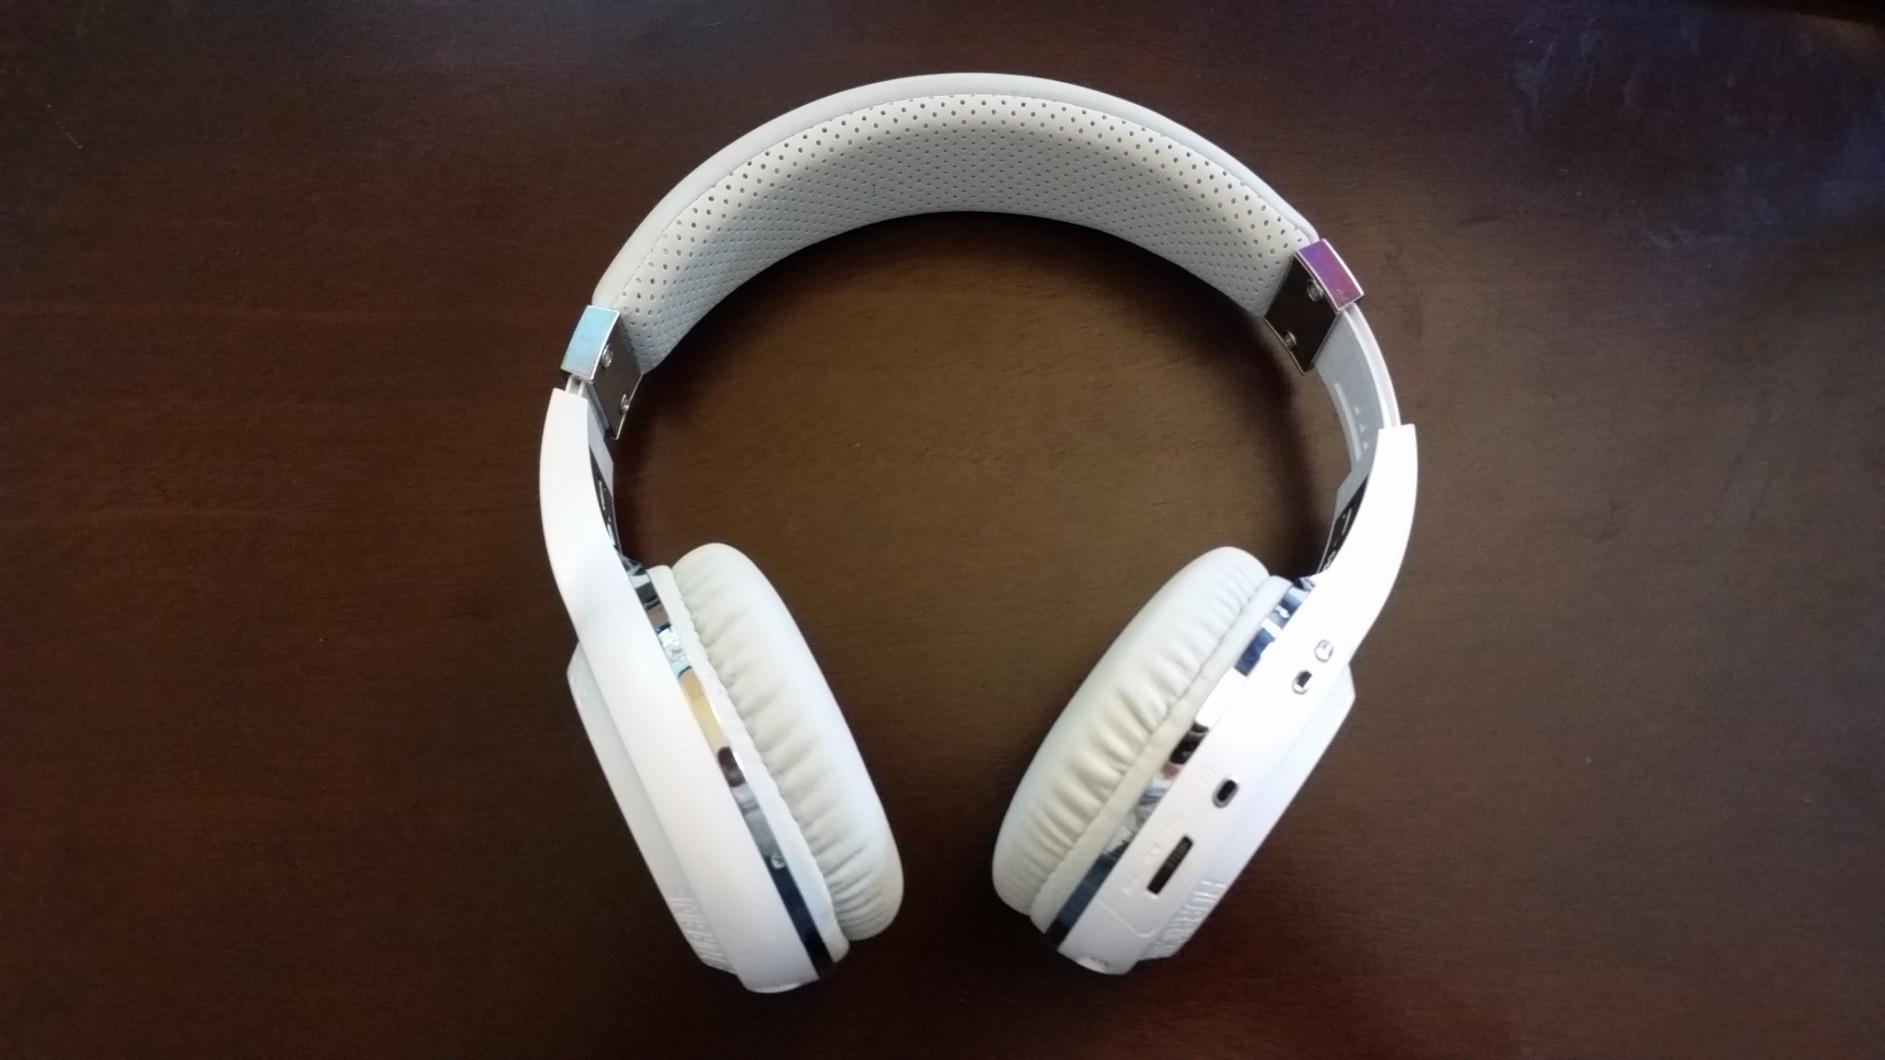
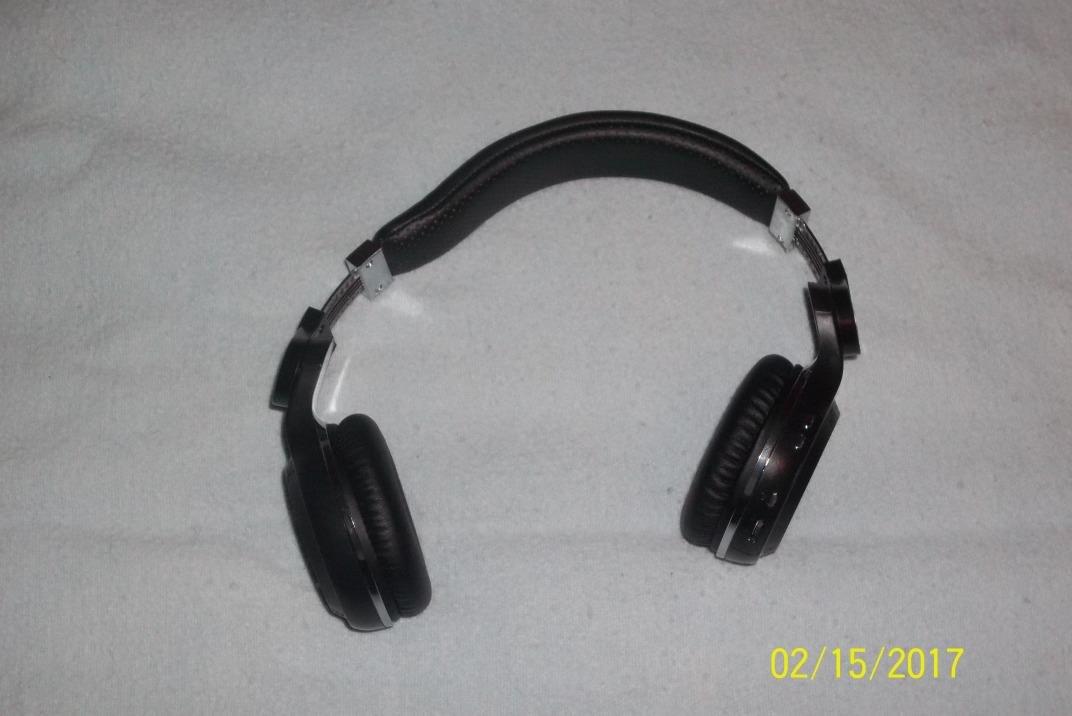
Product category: headphones
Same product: no